Brudenell White

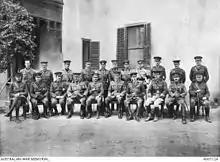
Group portrait of 1st Division staff officers at Mena Camp, December 1914. White, then a lieutenant colonel, is in the front row, fourth from the left.

White was born in St Arnaud, Victoria, on 23 September 1876. He joined the colonial militia force in Queensland in 1896, and served in the Second Boer War with the Australian Commonwealth Horse. In 1901 he became a founding member of the new Australian Army, and in 1906 was the first Australian officer to attend the British staff college. In 1912 he returned to Australia and became Director of Military Operations, at a time when Andrew Fisher's Labor government was expanding Australia's defence capacity.